Yukthivadi

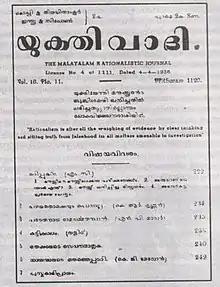
Issue of "Yukthivadi" dated 4 April 1936

Yukthivadi (The Rationalist) was the first rationalist/atheist journal published in Malayalam. The contribution made by "Yukthivadi" to the renaissance of Kerala, India is significant. The launch of "Yukthivadi" marks the beginning of organised rationalism in Kerala, which is a key constituent of the Reformation Movement in the state.